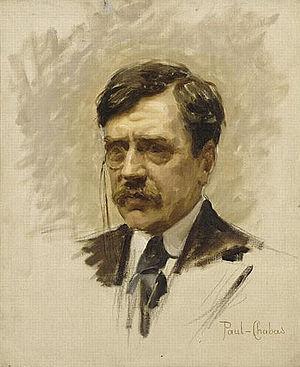
Portrait de Paul Bourget
Paul Émile Chabas, né le 7 mars 1869 à Nantes et mort le 10 mai 1937 à Paris 17ᵉ, est un peintre et illustrateur français, spécialisé dans le portrait et le nu féminin.
Paul Bourget, né le 2 septembre 1852 à Amiens et mort le 25 décembre 1935 à Paris, est un écrivain et essayiste français, membre de l'Académie française.